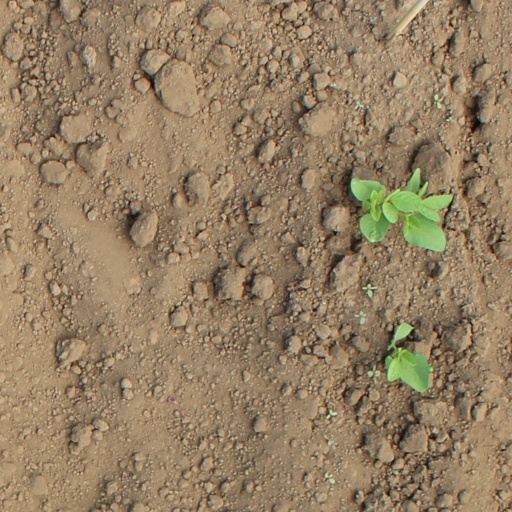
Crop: soybean